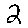
Label: 2